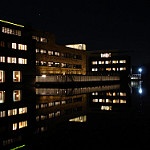
Scene: Outdoor